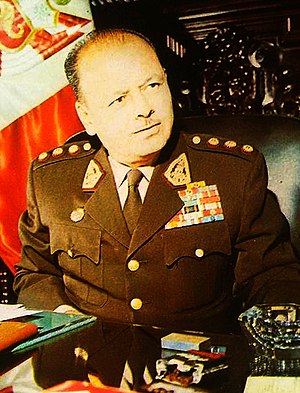
Juan Velasco Alvarado
Juan Francisco Velasco Alvarado var en peruviansk politiker, som var præsident i Peru mellem 1968 og 1975.